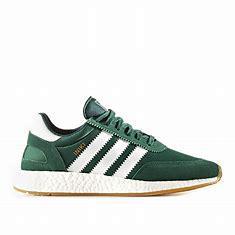
Brand: Adidas
Model: Iniki Runner